Menander

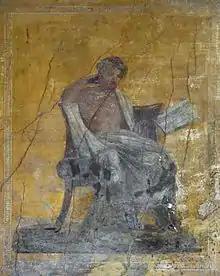
Seated portrait of Menander, Roman fresco from the Casa del Menandro in Pompeii

An admirer and imitator of Euripides, Menander resembles him in his keen observation of practical life, his analysis of the emotions, and his fondness for moral maxims, many of which became proverbial: "The property of friends is common," "Whom the gods love die young," "Evil communications corrupt good manners" (from the "Thaïs", quoted in 1 Corinthians 15:33). These maxims (chiefly monostichs) were afterwards collected, and, with additions from other sources, were edited as "Menander's One-Verse Maxims", a kind of moral textbook for the use of schools.